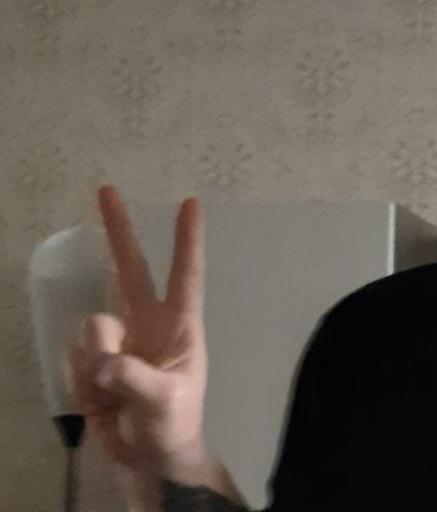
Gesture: peace